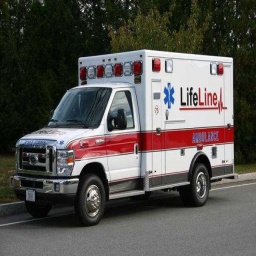
Label: ambulance